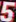
Number: 5